Bonzi Wells

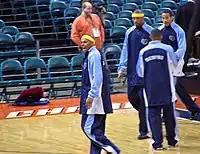
Wells warms up with the Grizzlies before the start of a game versus the Charlotte Bobcats in 2005.

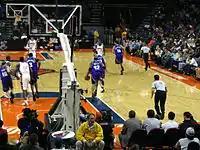
Wells takes the ball up court for the Sacramento Kings.

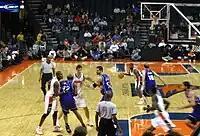
Wells guards Gerald Wallace of the Charlotte Bobcats.

As a swingman in Portland, Wells achieved career highs in scoring and improved somewhat on defense, and picked up what some would call a bad-boy image, while sharing the role of co-captain with Rasheed Wallace. Wells, however, did have his share of on- and off-court incidents. During his tenure with the Blazers, Wells was suspended for two games for publicly cursing at his coach after being taken out of a game. He was also fined in a separate incident for making an obscene gesture to a fan in a loss to the Philadelphia 76ers. When asked by a media reporter about the incident, he said, "I black out sometimes." Wells was suspended one game without pay and fined $10,000 for intentionally striking and verbally abusing an official in 2000. Wells and teammate Erick Barkley in 2001 were cited for criminal trespass after they refused to follow the order of an officer to leave the scene of a fight near a downtown nightclub. This only went to further the team's derisive nickname, "The Jail Blazers".